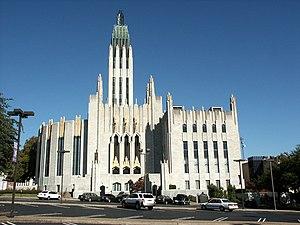
L'Oklahoma est un État du Centre Sud des États-Unis. Il est bordé au nord par le Colorado et le Kansas, à l'est par le Missouri et l'Arkansas, à l'ouest par le Nouveau-Mexique et au sud par le Texas dont il est séparé par la rivière Rouge du Sud. Avec une population estimée à 3 956 971 habitants en 2018 et une superficie de 181 195 km², l'Oklahoma est le 28ᵉ État le plus peuplé et le 20ᵉ plus grand de la Fédération. Le nom de l'État vient des mots chacta okla et homa, signifiant « peuple rouge ». L'Oklahoma est aussi connu par son surnom : The Sooner State. Formé par l'unification du Territoire de l'Oklahoma et du Territoire indien, il est devenu le 46ᵉ État des États-Unis le 16 novembre 1907. Ses habitants sont appelés Oklahomans et Oklahoma City est sa capitale ainsi que la ville la plus peuplée.